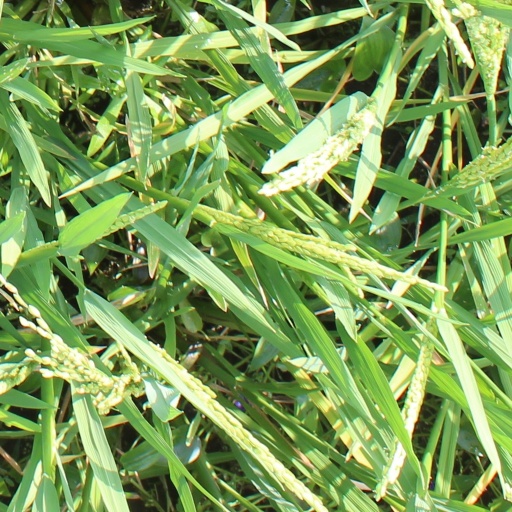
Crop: rice